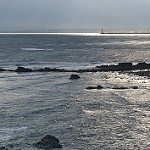
Label: sea